Art of the United Kingdom

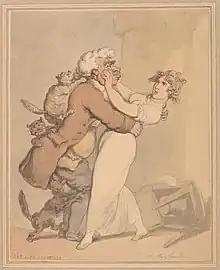
"Cat Like Courtship", watercolour, ink and pencil by Thomas Rowlandson

History painting in the grand manner continued to be the most prestigious form of art, though not the easiest to sell, and Reynolds made several attempts at it, as unsuccessful as Hogarth's. The unheroic nature of modern dress was seen as a major obstacle in the depiction of contemporary scenes, and the Scottish gentleman-artist and art dealer Gavin Hamilton preferred classical scenes as well as painting some based on his Eastern travels, where his European figures by-passed the problem by wearing Arab dress. He spent most of his adult life based in Rome and had at least as much influence on Neo-Classicism in Europe as in Britain. The Irishman James Barry was an influence on Blake but had a difficult career, and spent years on his cycle "The Progress of Human Culture" in the Great Room of the Royal Society of Arts. The most successful history painters, who were not afraid of buttons and wigs, were both Americans settled in London: Benjamin West and John Singleton Copley, though one of his most successful works "Watson and the Shark" (1778) was able to mostly avoid them, showing a rescue from drowning.